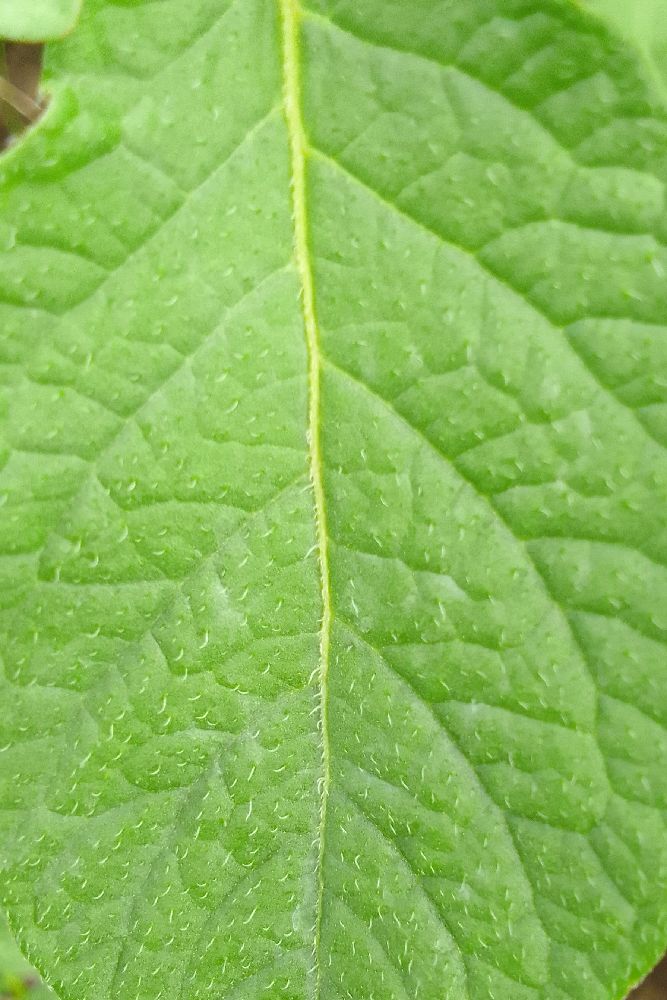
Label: Healthy